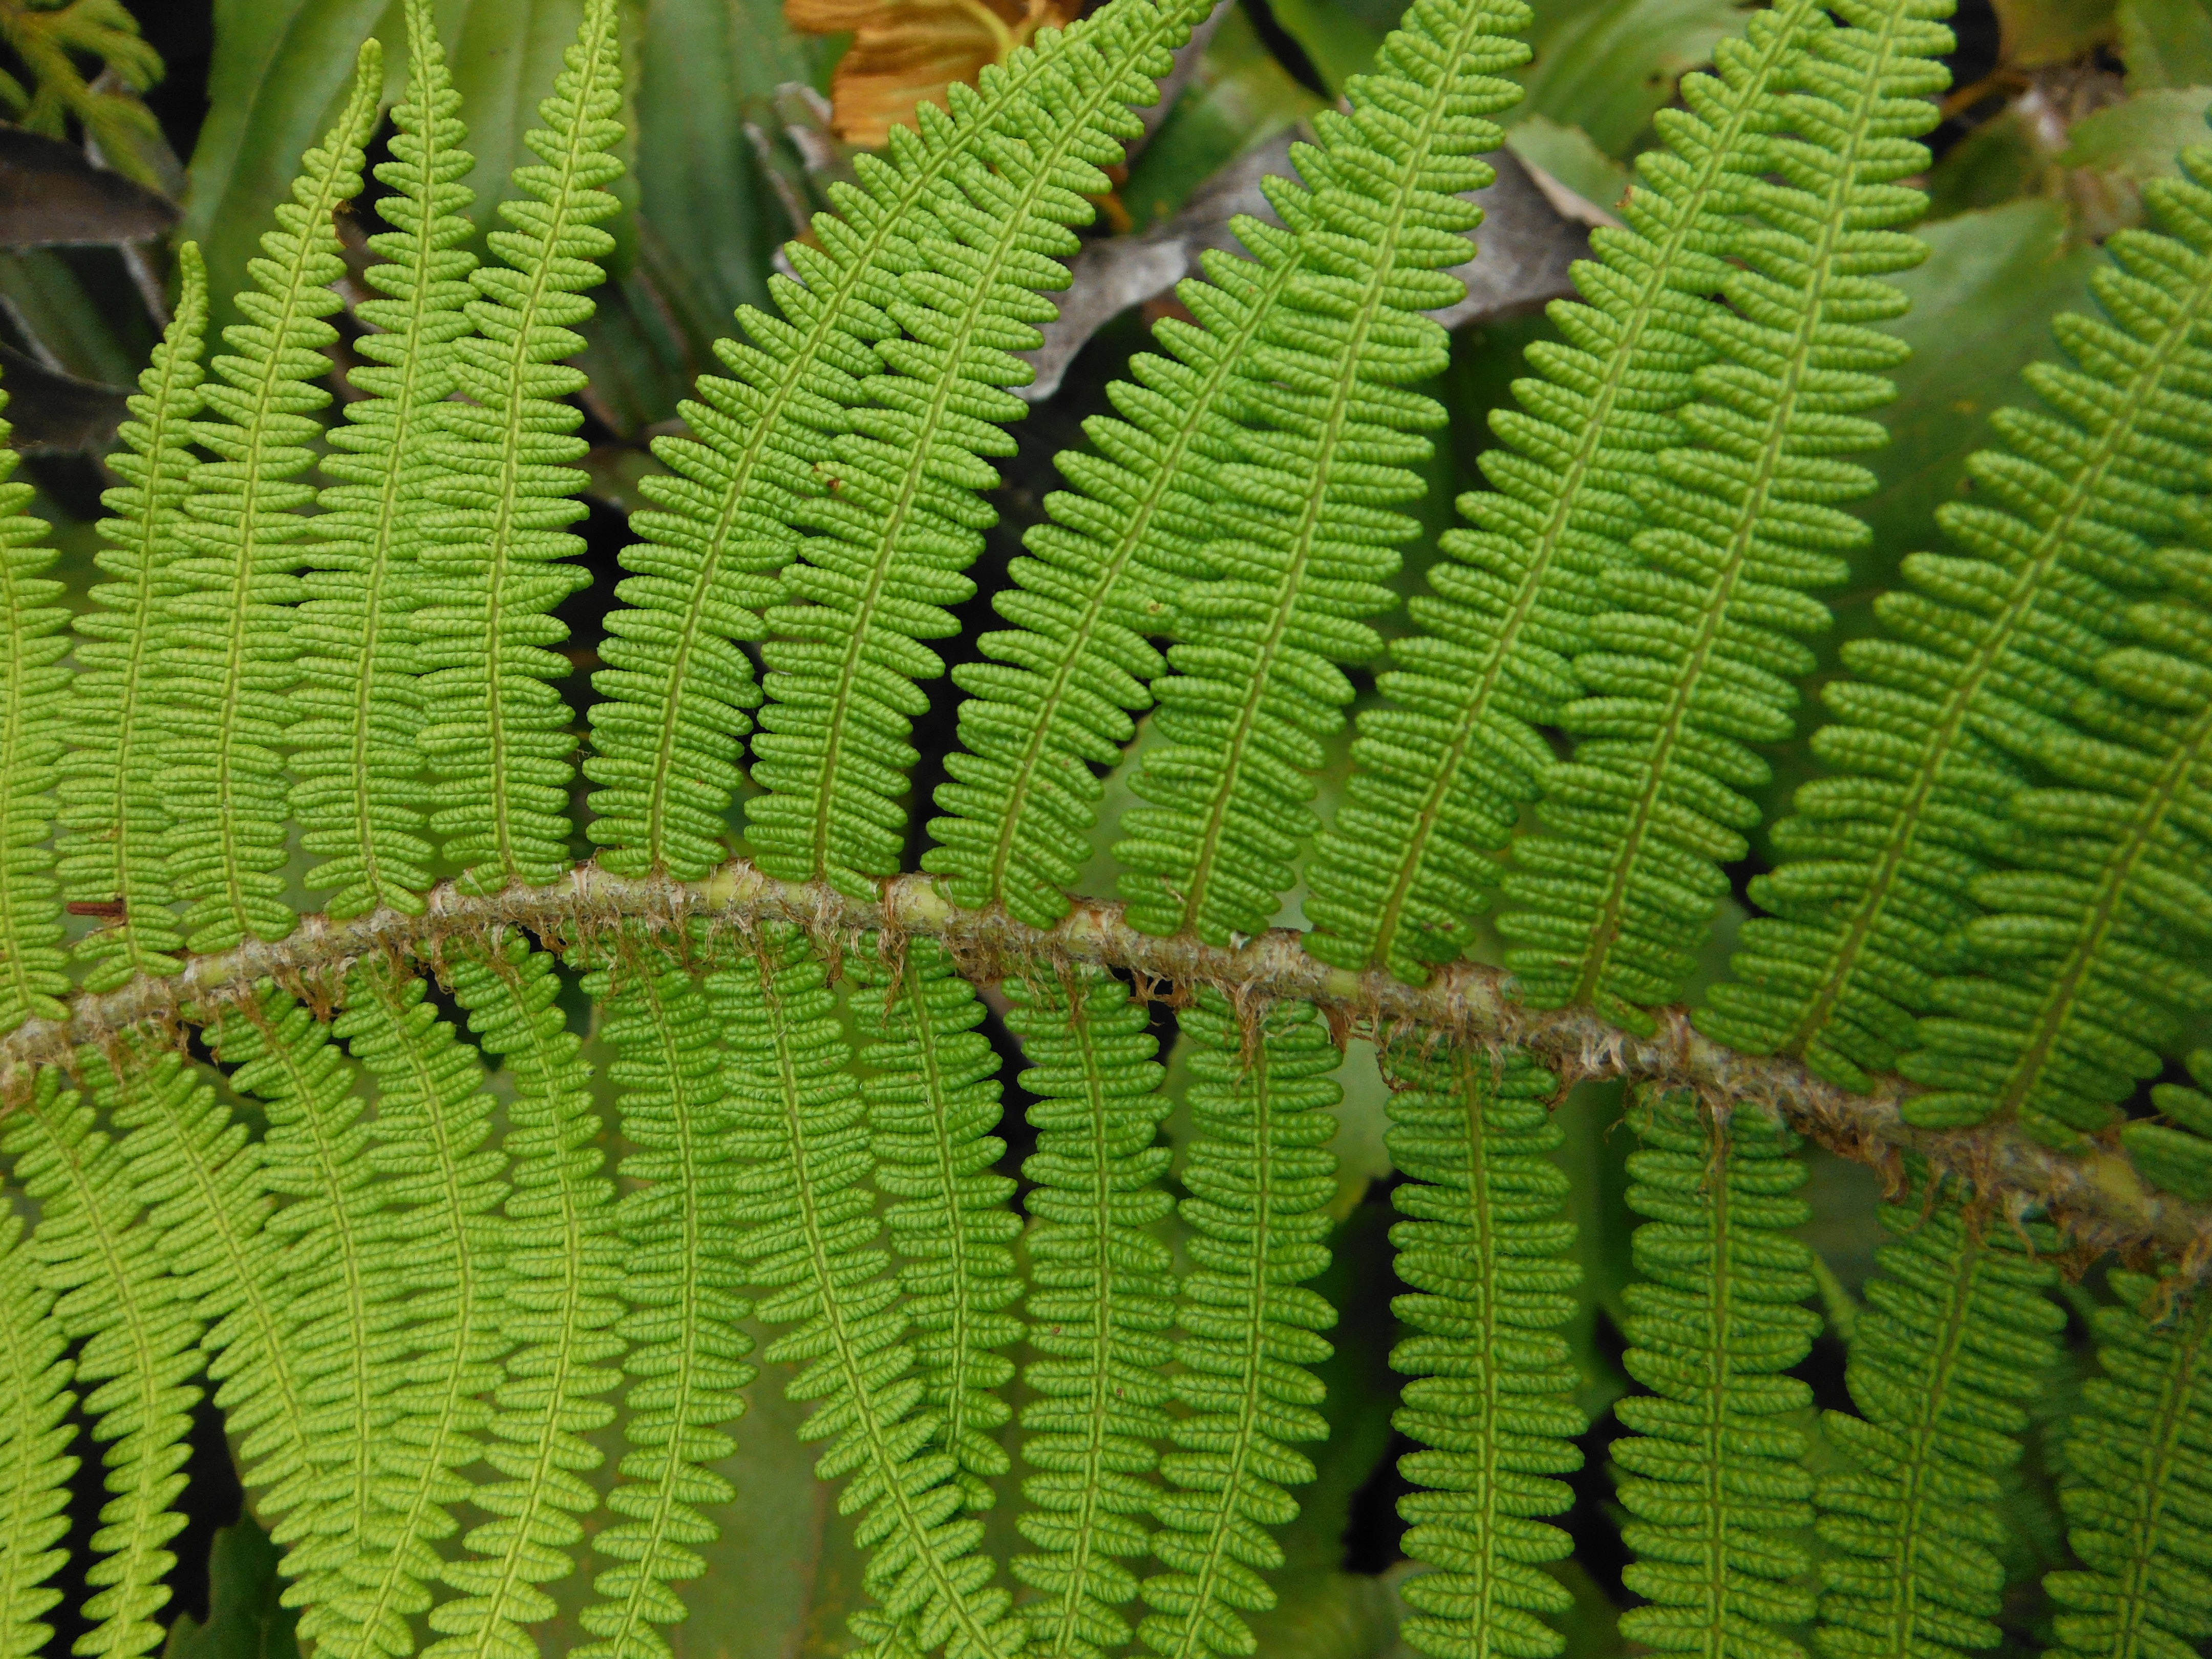
nature, outdoor, plant, leaf, flower, environment, green, natural, botany, garden, flora, fern, ecosystem, plant stem, land plant, ferns and horsetails, arecales, vascular plant, ostrich fern